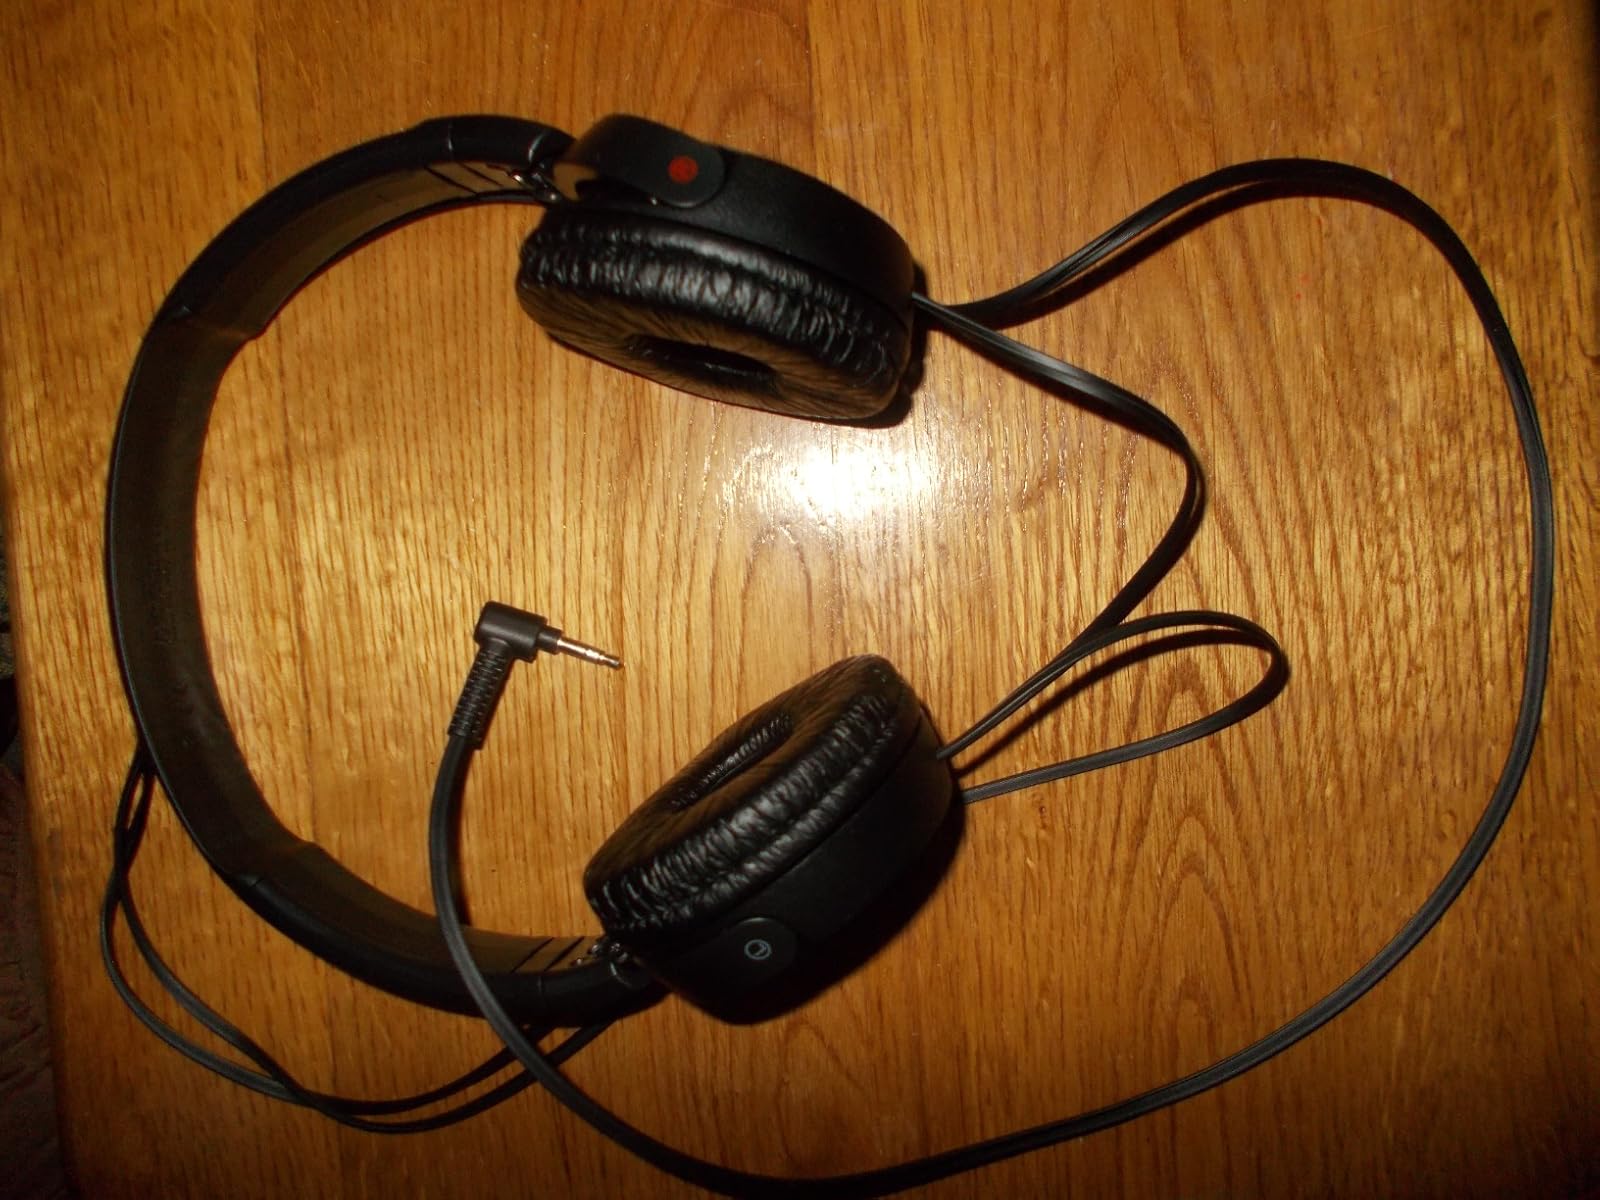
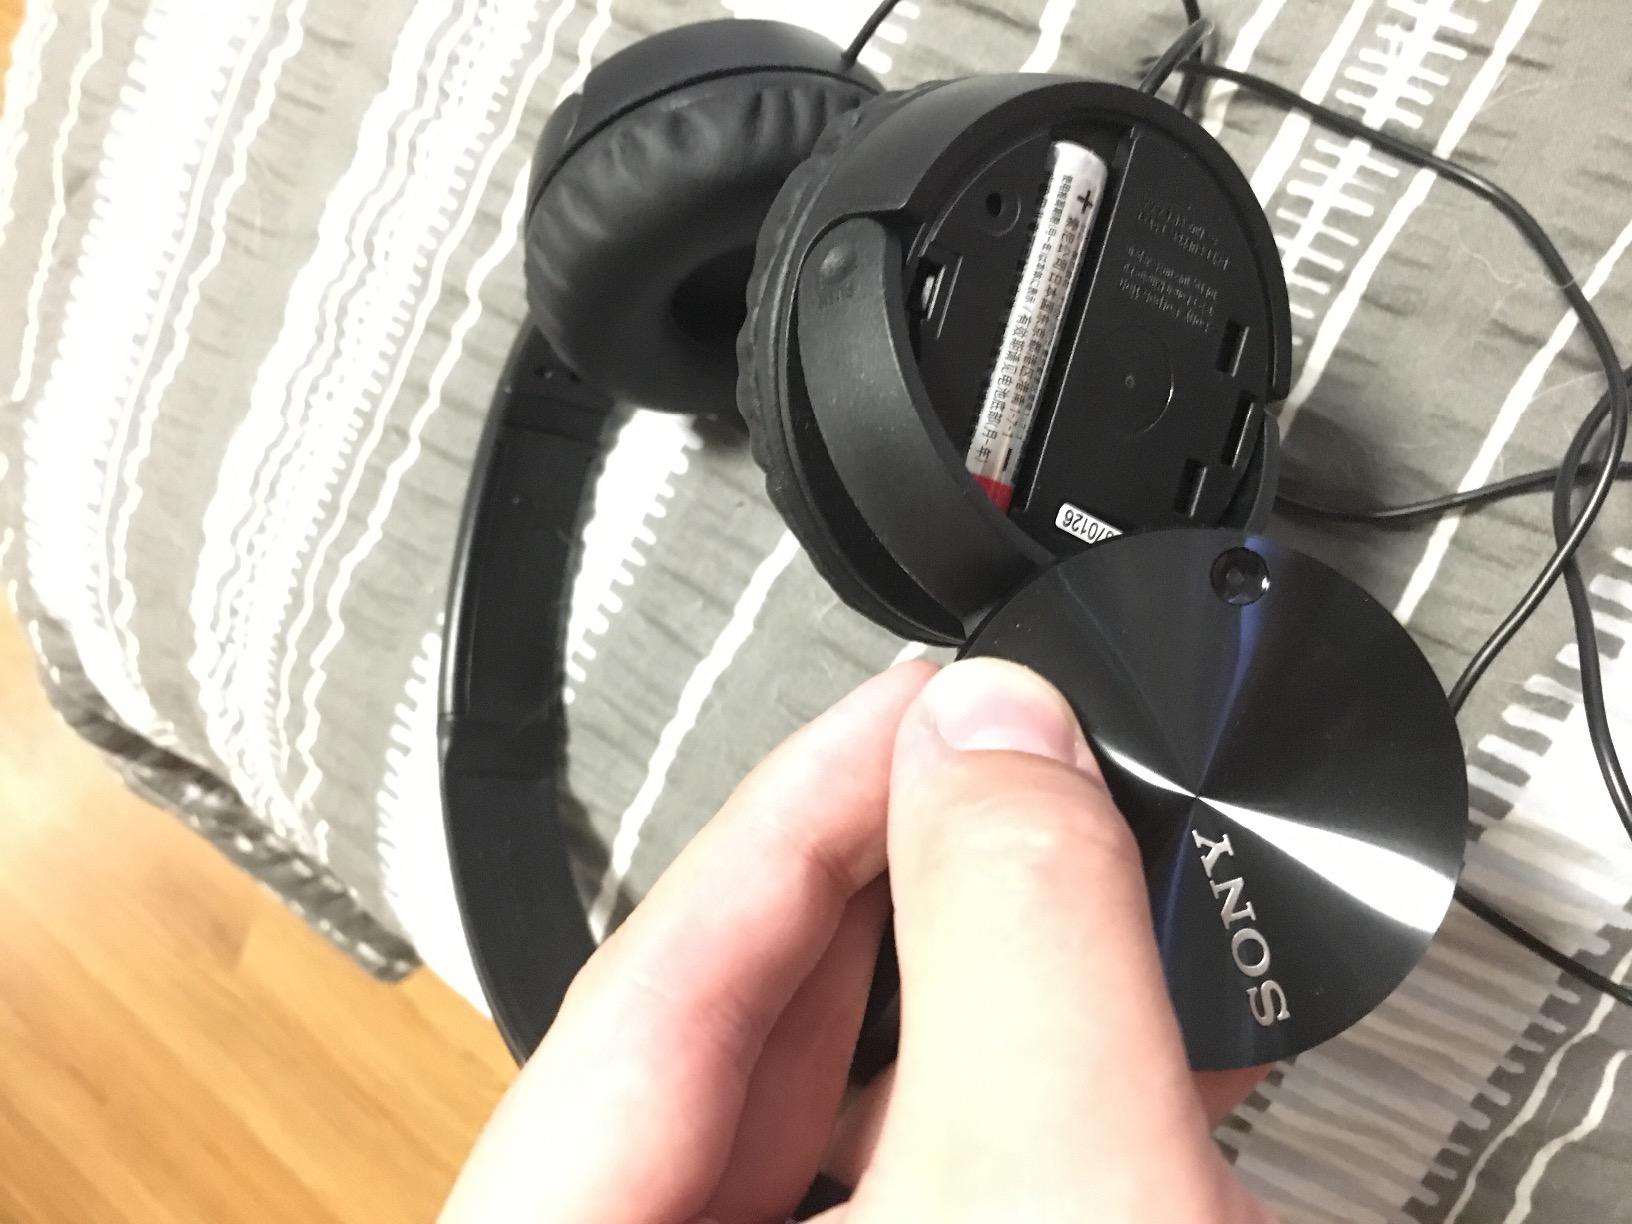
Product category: headphones
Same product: yes